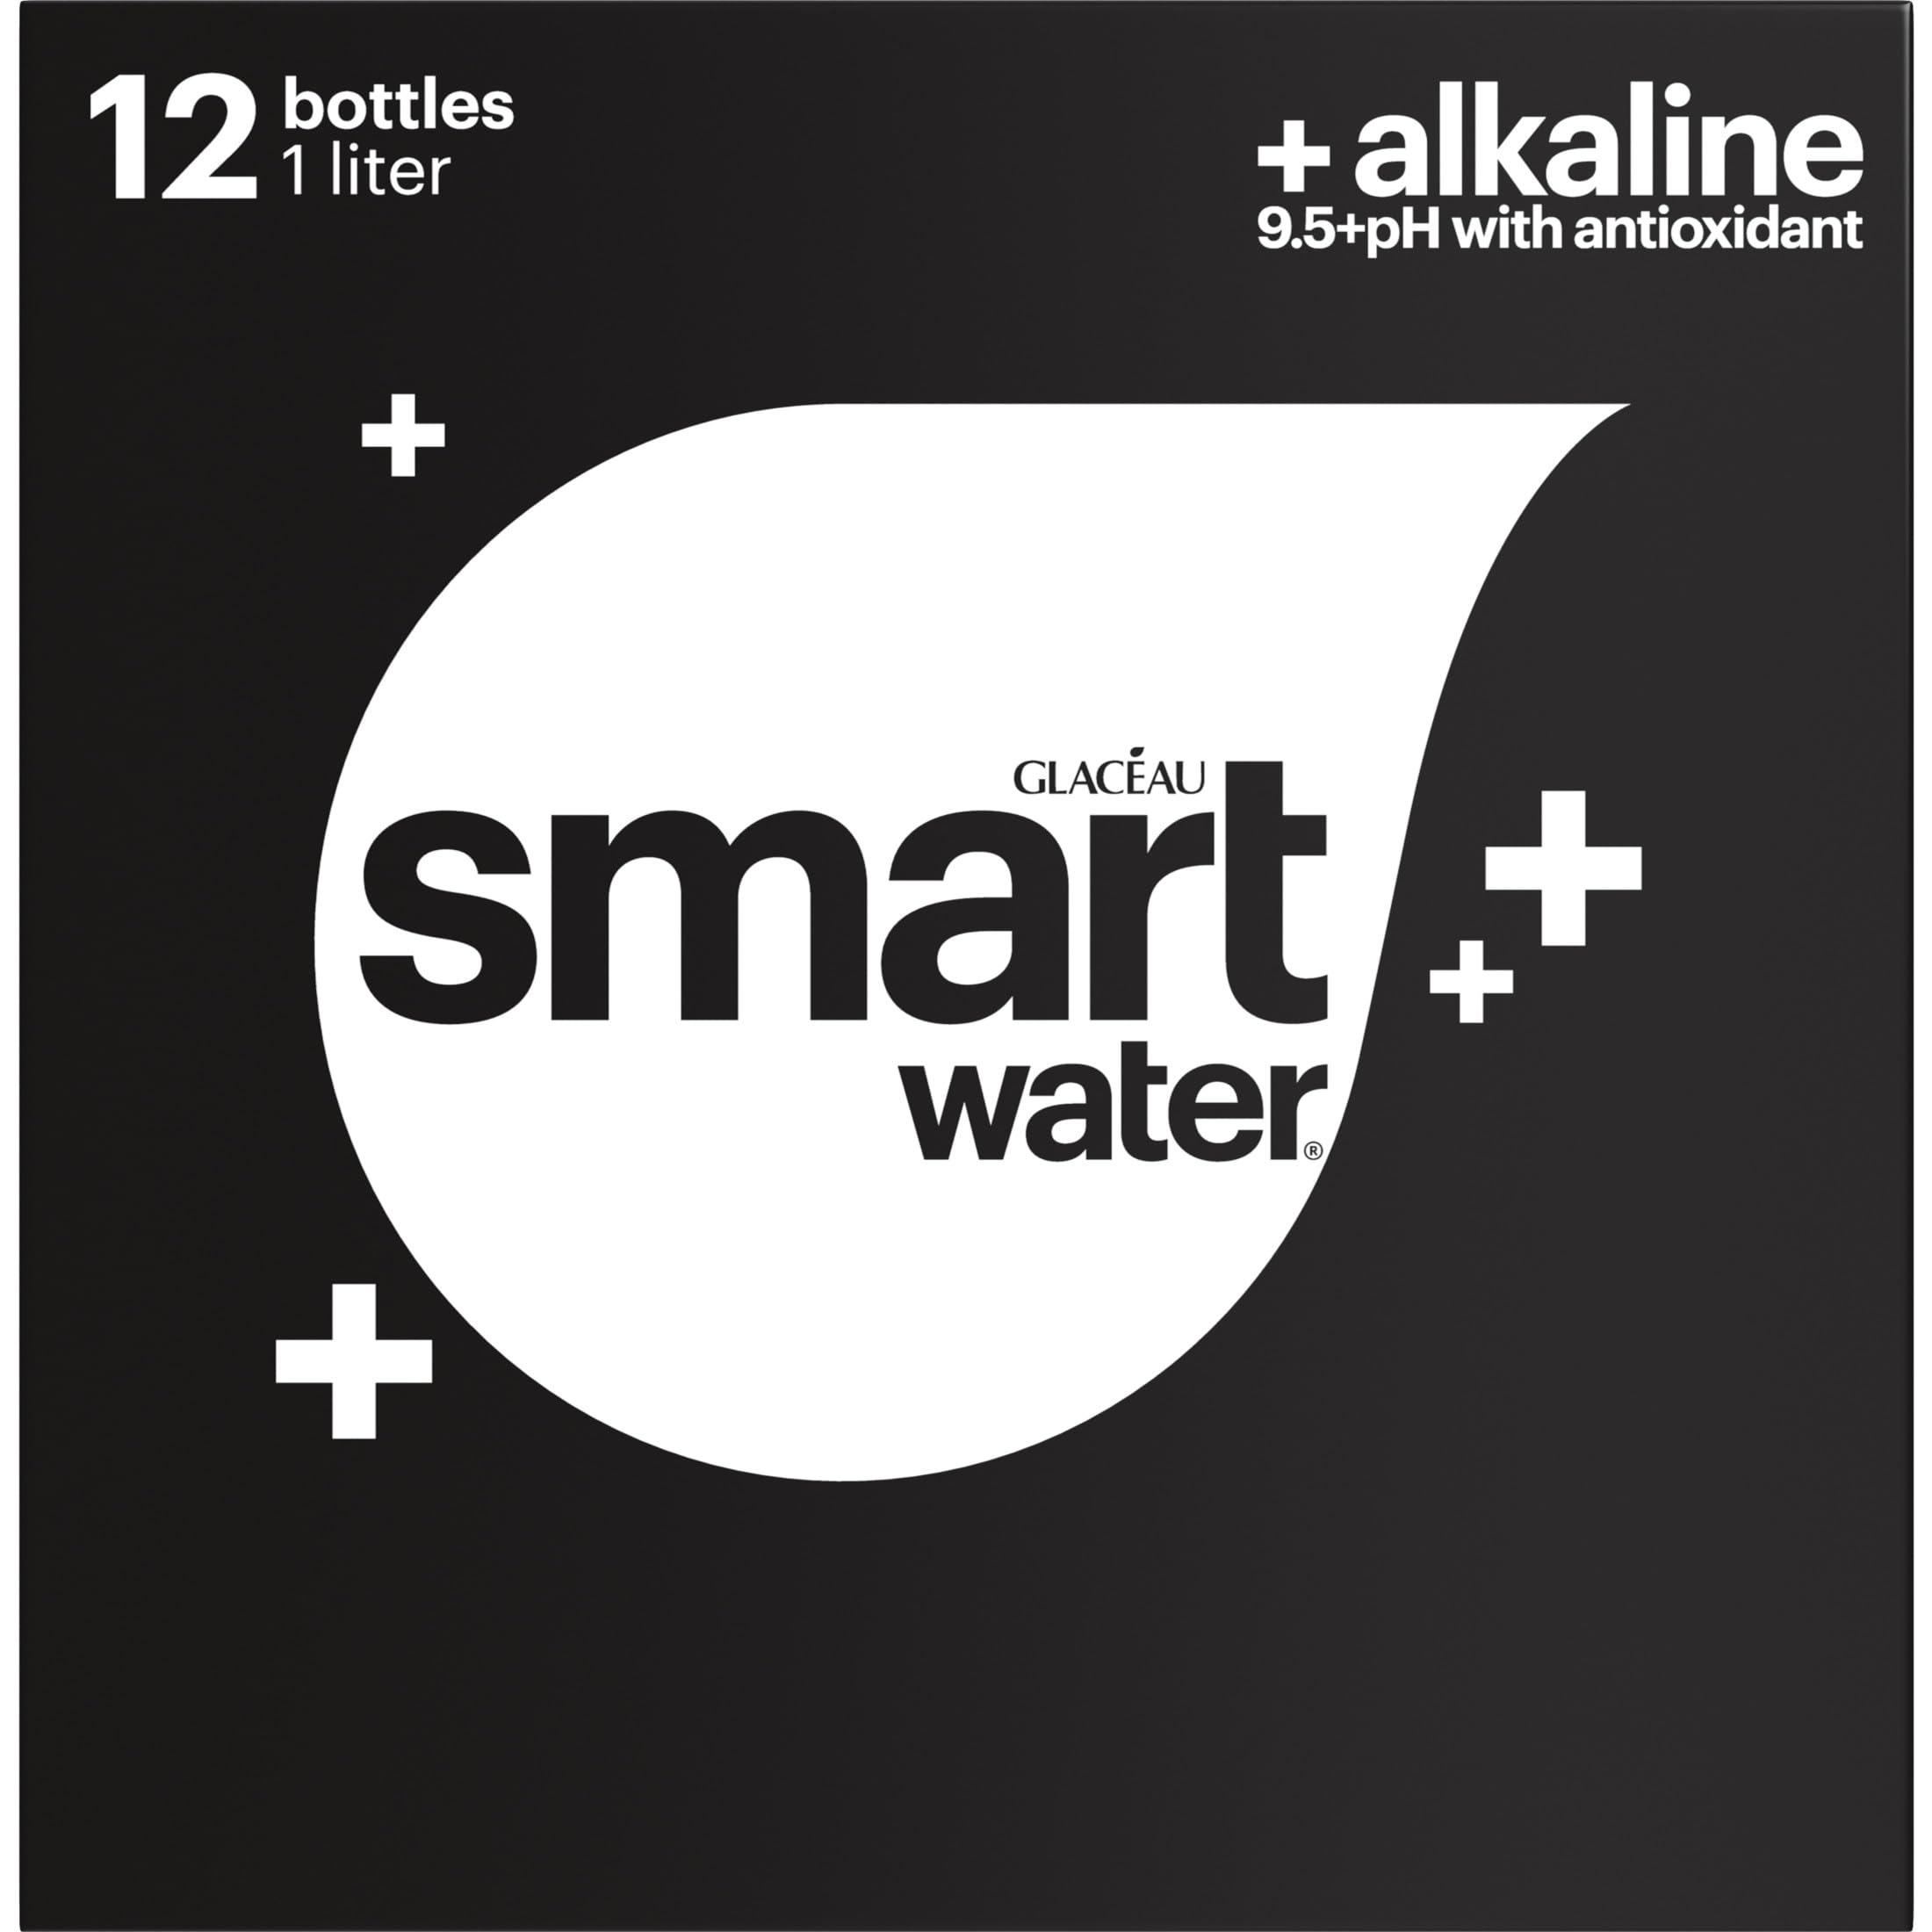
Item Name: 1 Liter Smartwater Alkaline With Antioxidant 12pk Corrugate
Bullet Point 1: Alkaline 9;5+ph ionized water with antioxidant from selenium
Bullet Point 2: Vapor-distilled with electrolytes for taste
Bullet Point 3: Recyclable water bottle
Bullet Point 4: Perfect for on-the-go
Bullet Point 5: The same crisp, clean taste of smartwater that you love
Bullet Point 6: Stock up in a multipack
Value: 405.6
Unit: Fl Oz

Price: 15.29